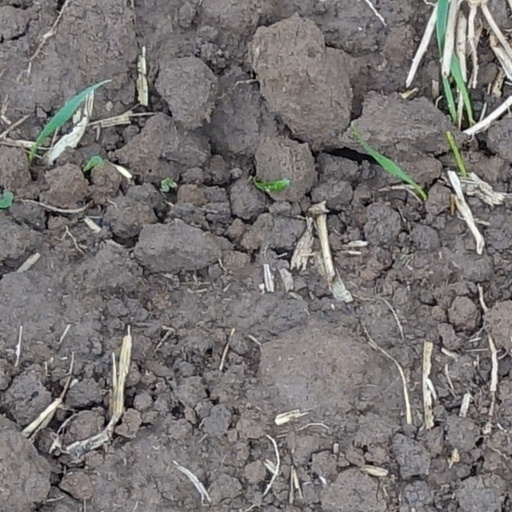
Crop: wheat